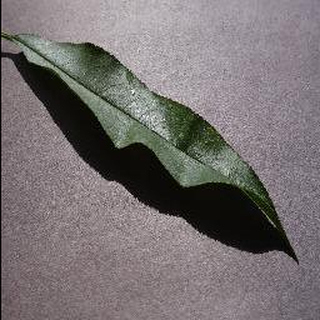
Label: healthy_peach